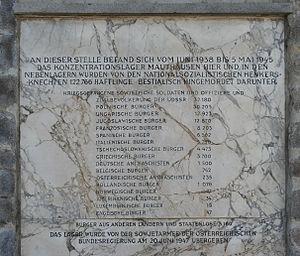
Le camp de Mauthausen était un camp de concentration instauré par le régime nazi du Troisième Reich autour des villages de Mauthausen et de St. Georgen/Gusen en Haute-Autriche à environ 22 km de Linz.